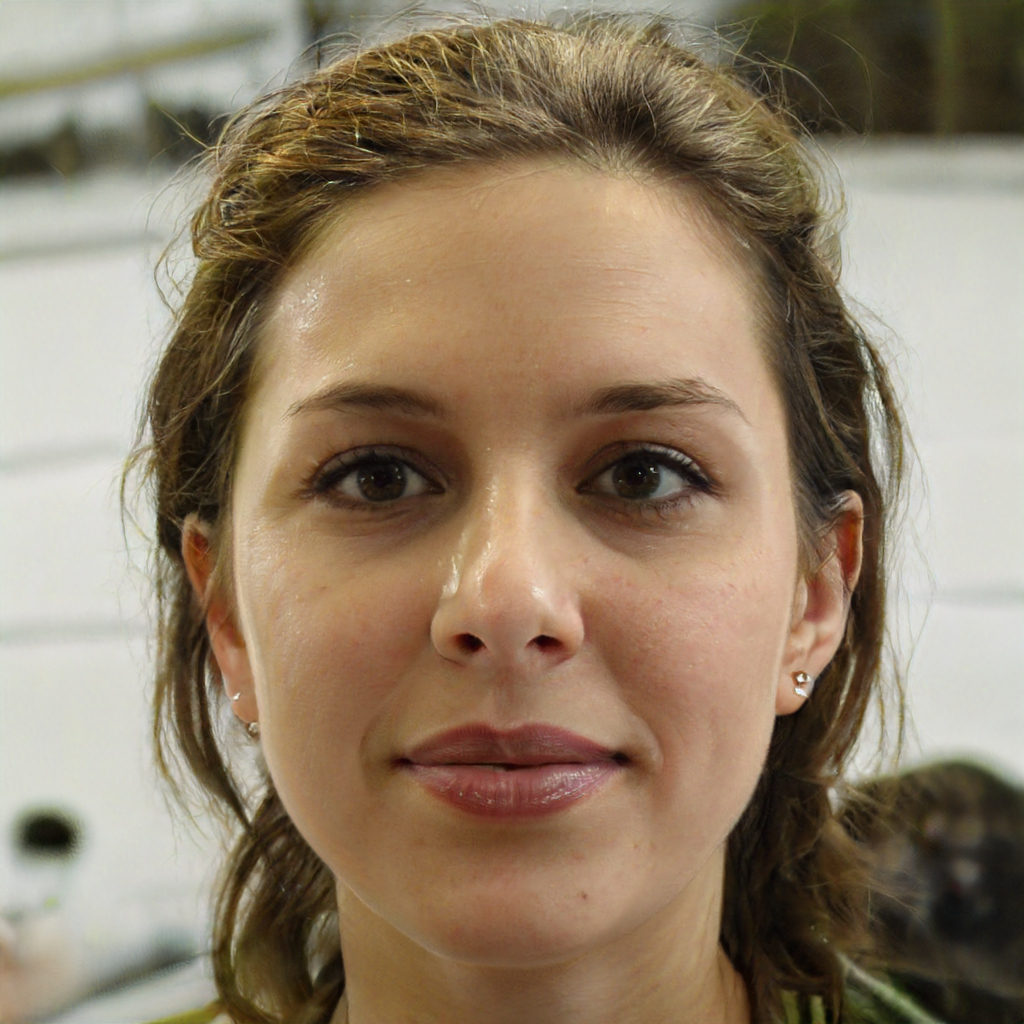
Label: Colored